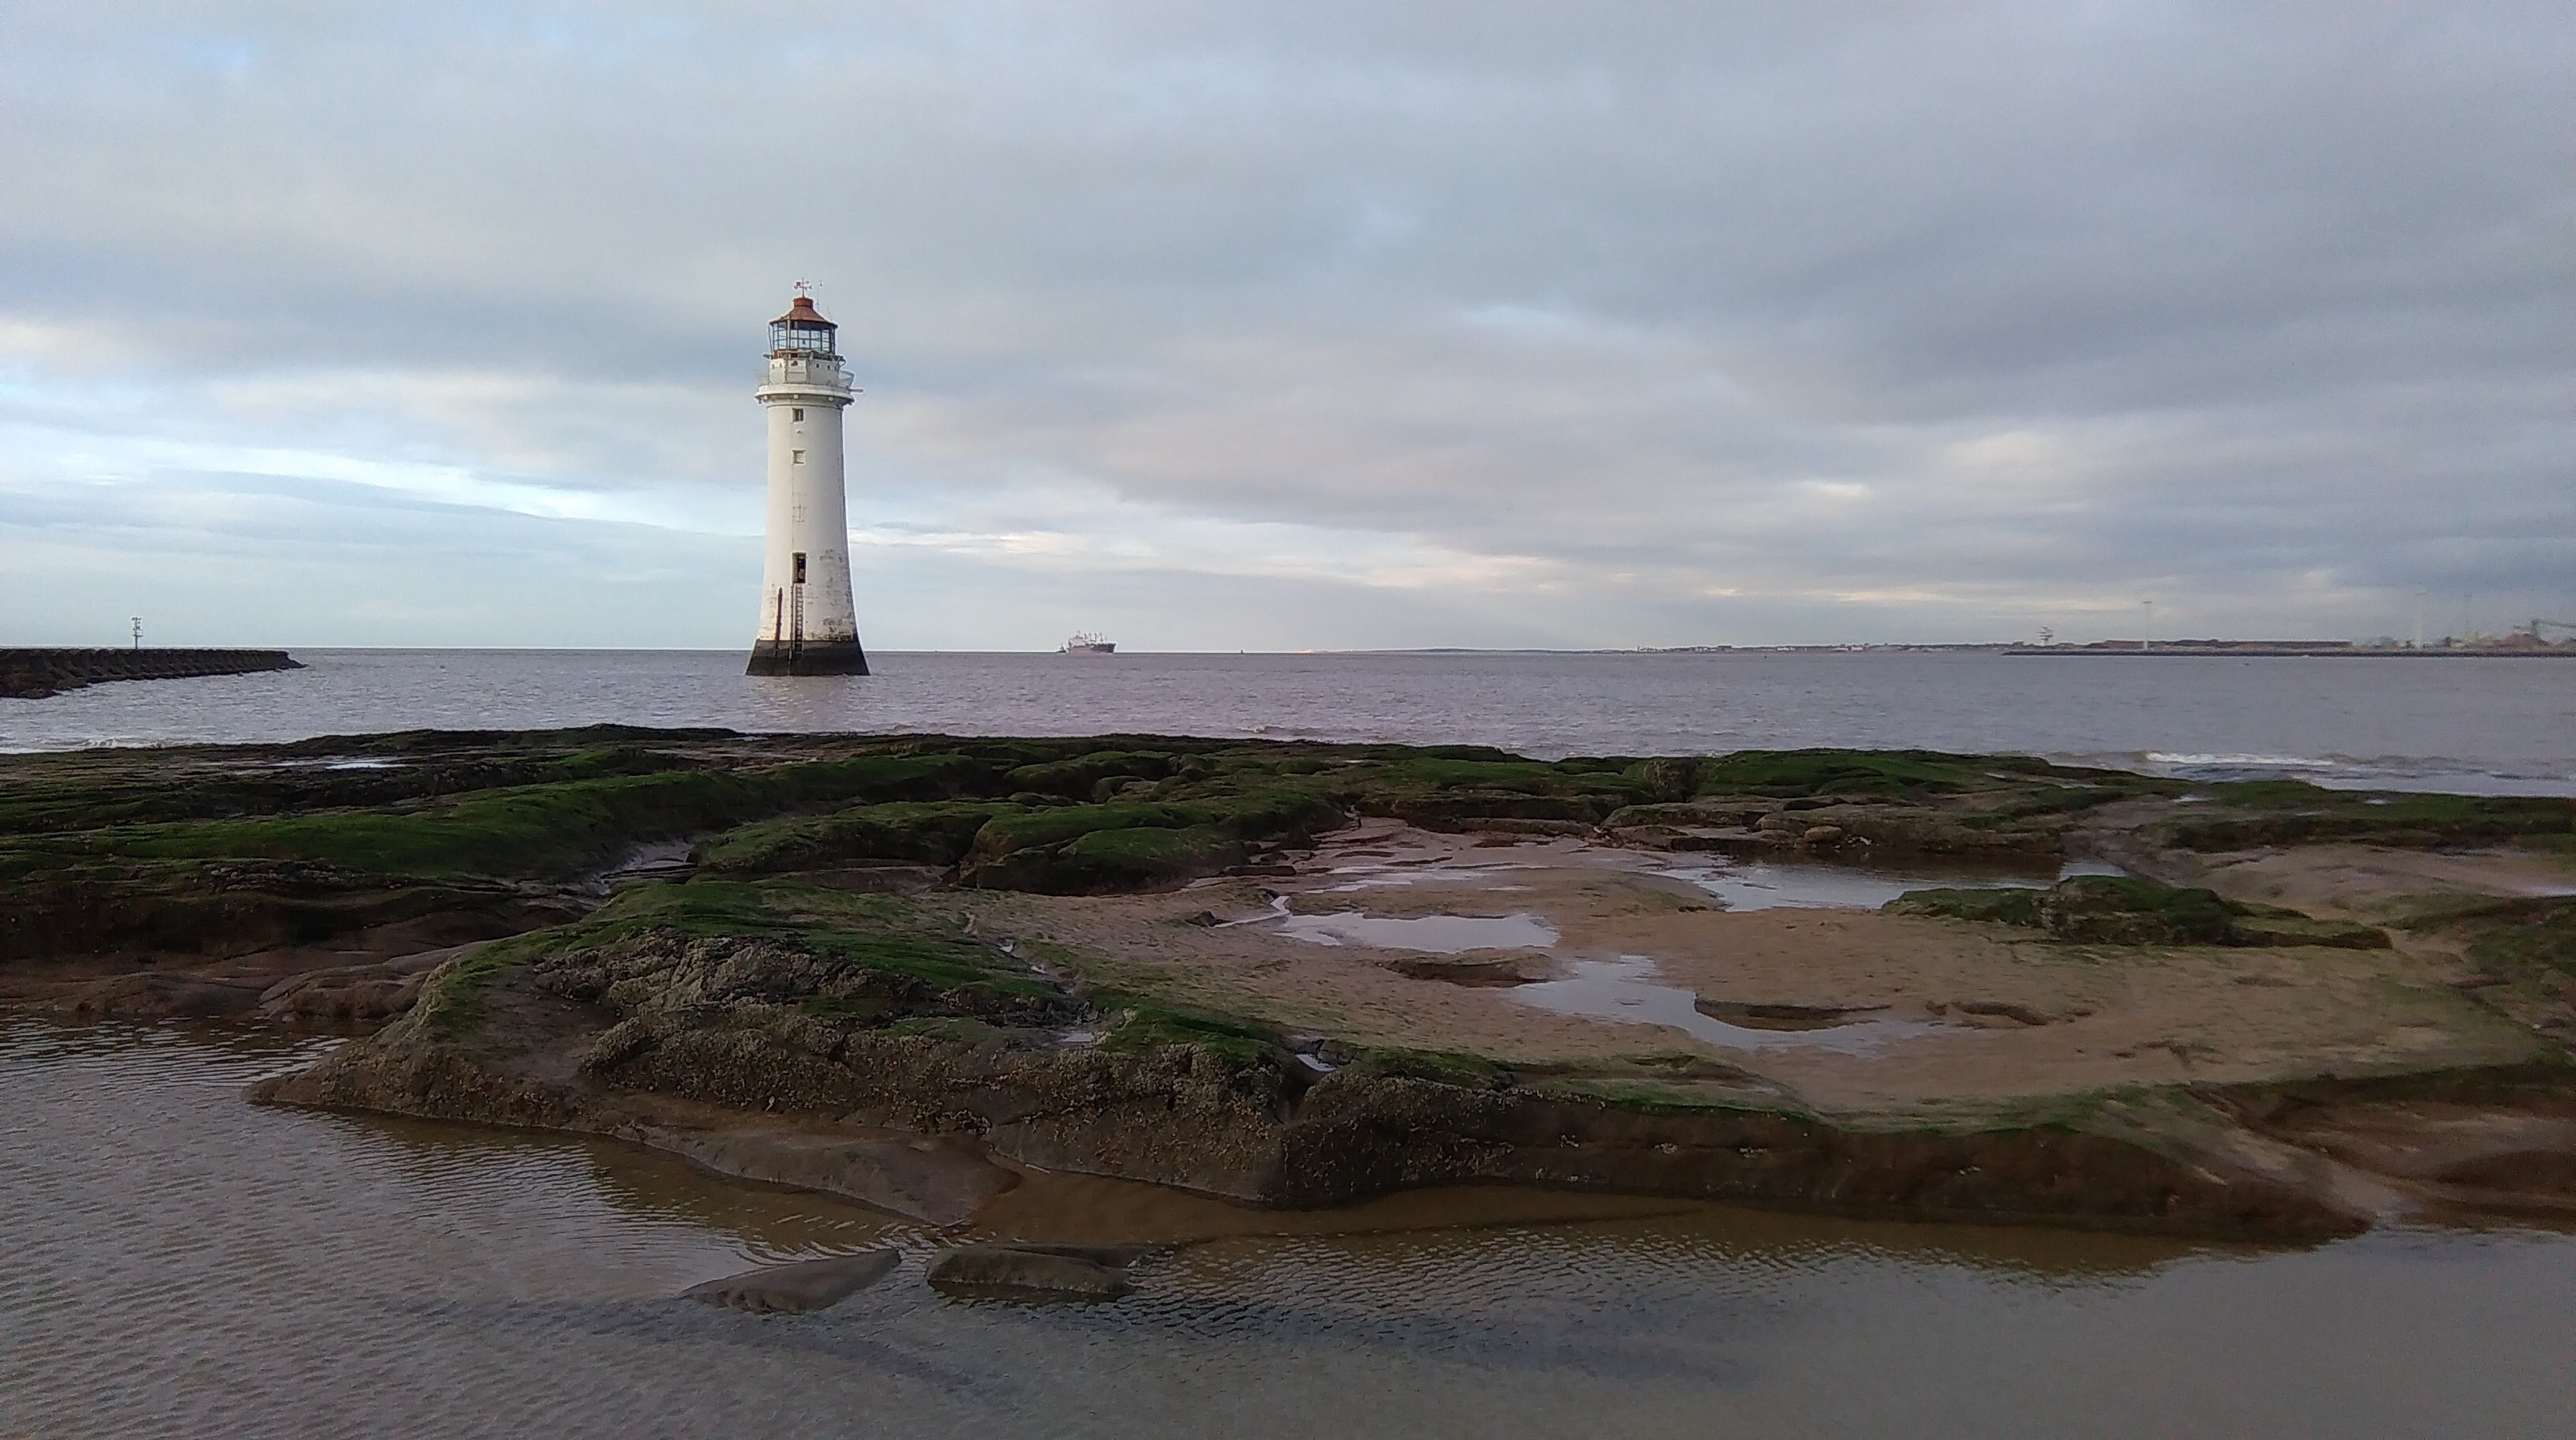
beach, sea, coast, ocean, lighthouse, shore, wave, cove, tower, bay, body of water, breakwater, cape